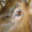
Label: deer